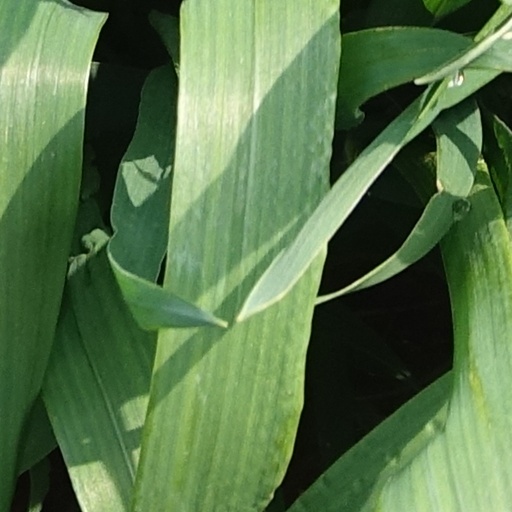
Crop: wheat